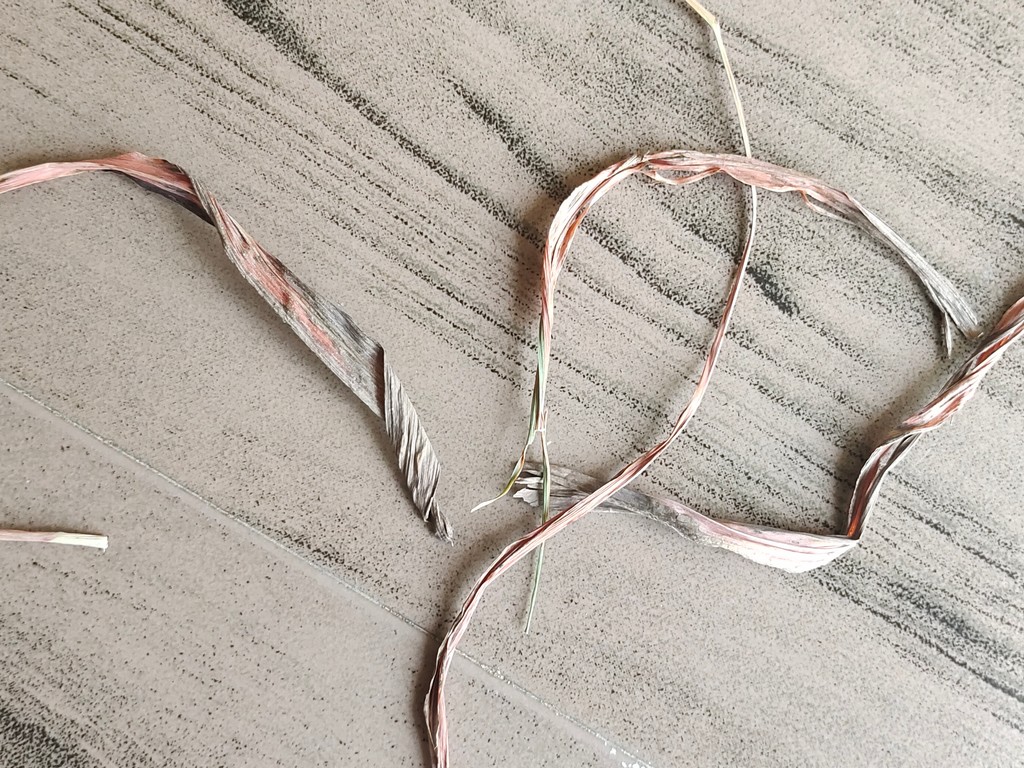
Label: Dried